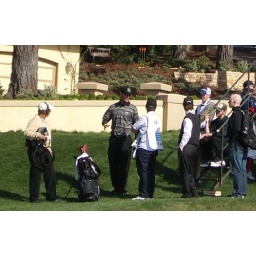
Carson Daly in the black and white shirt, center, and Justin Timberlake sitting on the steps